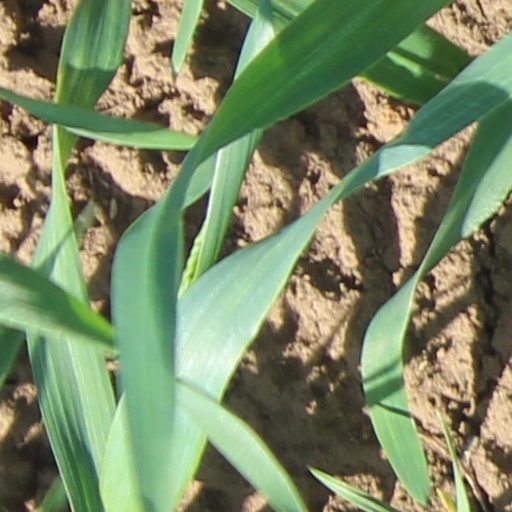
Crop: wheat